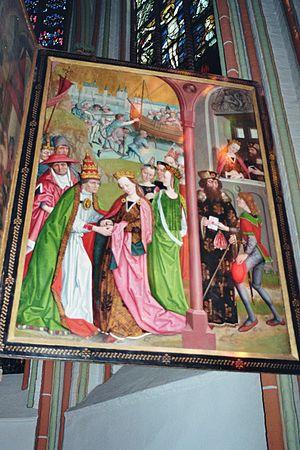
Hinrik Funhof, né autour de 1430 ou 1440, et mort en 1484 ou 1485 à Hambourg est un peintre d'art gothique tardif actif en Allemagne du Nord. Carl Georg Heise, le premier historien d'art à s'intéresser aux œuvres de Funhof en 1918, et ancien directeur de la Kunsthalle de Hambourg, le compte avec Maître Bertram et Maître Francke parmi les plus brillants représentants de la peinture hambourgeoise de son époque. Les quatre panneaux du retable du maître-autel de l'église Saint-Jean de Lunebourg font partie, de par leur qualité et leur état de conservation, des peintures les plus précieuses de la Basse-Saxe de la deuxième moitié du XVᵉ siècle.